Ranieri Carenza

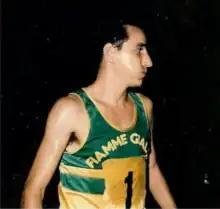
Ranieri Carenza

Ranieri Carenza (born 4 February 1963) is an Italian male former long-distance runner who competed at five editions of the IAAF World Cross Country Championships at senior level (from 1983 to 1988). He won one national championships at senior level (1987).